Portrait of an African Man

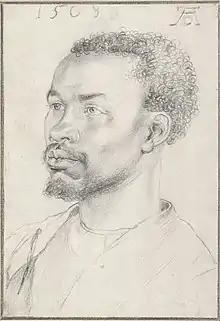
"Head of an African", a charcoal drawing by Albrecht Dürer. Dated circa 1508.

If it is a portrait of a specific real individual, it appears to be the earliest known such painting of a black man in European painting. "An African Man", a portrait by Albrecht Dürer in the Albertina in Vienna, might be earlier, with a possible date of 1508, but it is a charcoal drawing.